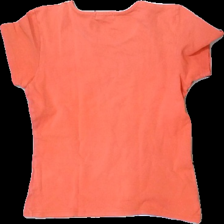
View: back
Type: T-shirt
Category: Ladies
Brand: Not in the list
Brand text on label: Joy
Colors: Orange
Material: 100% bomull
Cut: C-collar
Size: M
Season: All
Stains: Minor
Holes: Minor
Damage: smuts fläckar
Damage location: middle center
Damage 2: smuts fläckar
Damage 2 location: bottom right
Damage 3: flera hål
Damage 3 location: middle left
Price range: <50
Recommended usage: Export
Description: t-shirt
Comment: urtvättad